Belu-Simion Fainaru

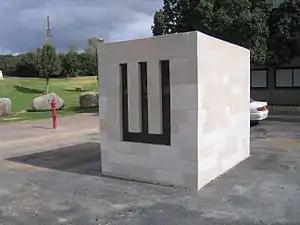
"Sham" (There), 1996, stone, glass, iron, earth. Sculpture by Belu-Simion Fainaru. Hebrew wordplay of "Sham/Shem" (There/Name)

Belu-Simion Fainaru (born 1959) is an Israeli sculptor who was born in Bucharest, Romania and immigrated to Israel in 1973. He studied at the University of Haifa from 1980 to 1983 and earned an MA from the University of Chicago in 1984. He continued his art education at the Domus Academy, Postgraduate School of Design in Milan, Italy and at The Royal Academies for Science and the Arts of Belgium in Brussels. Fainaru lives and works in Haifa, Israel and in Antwerp, Belgium.